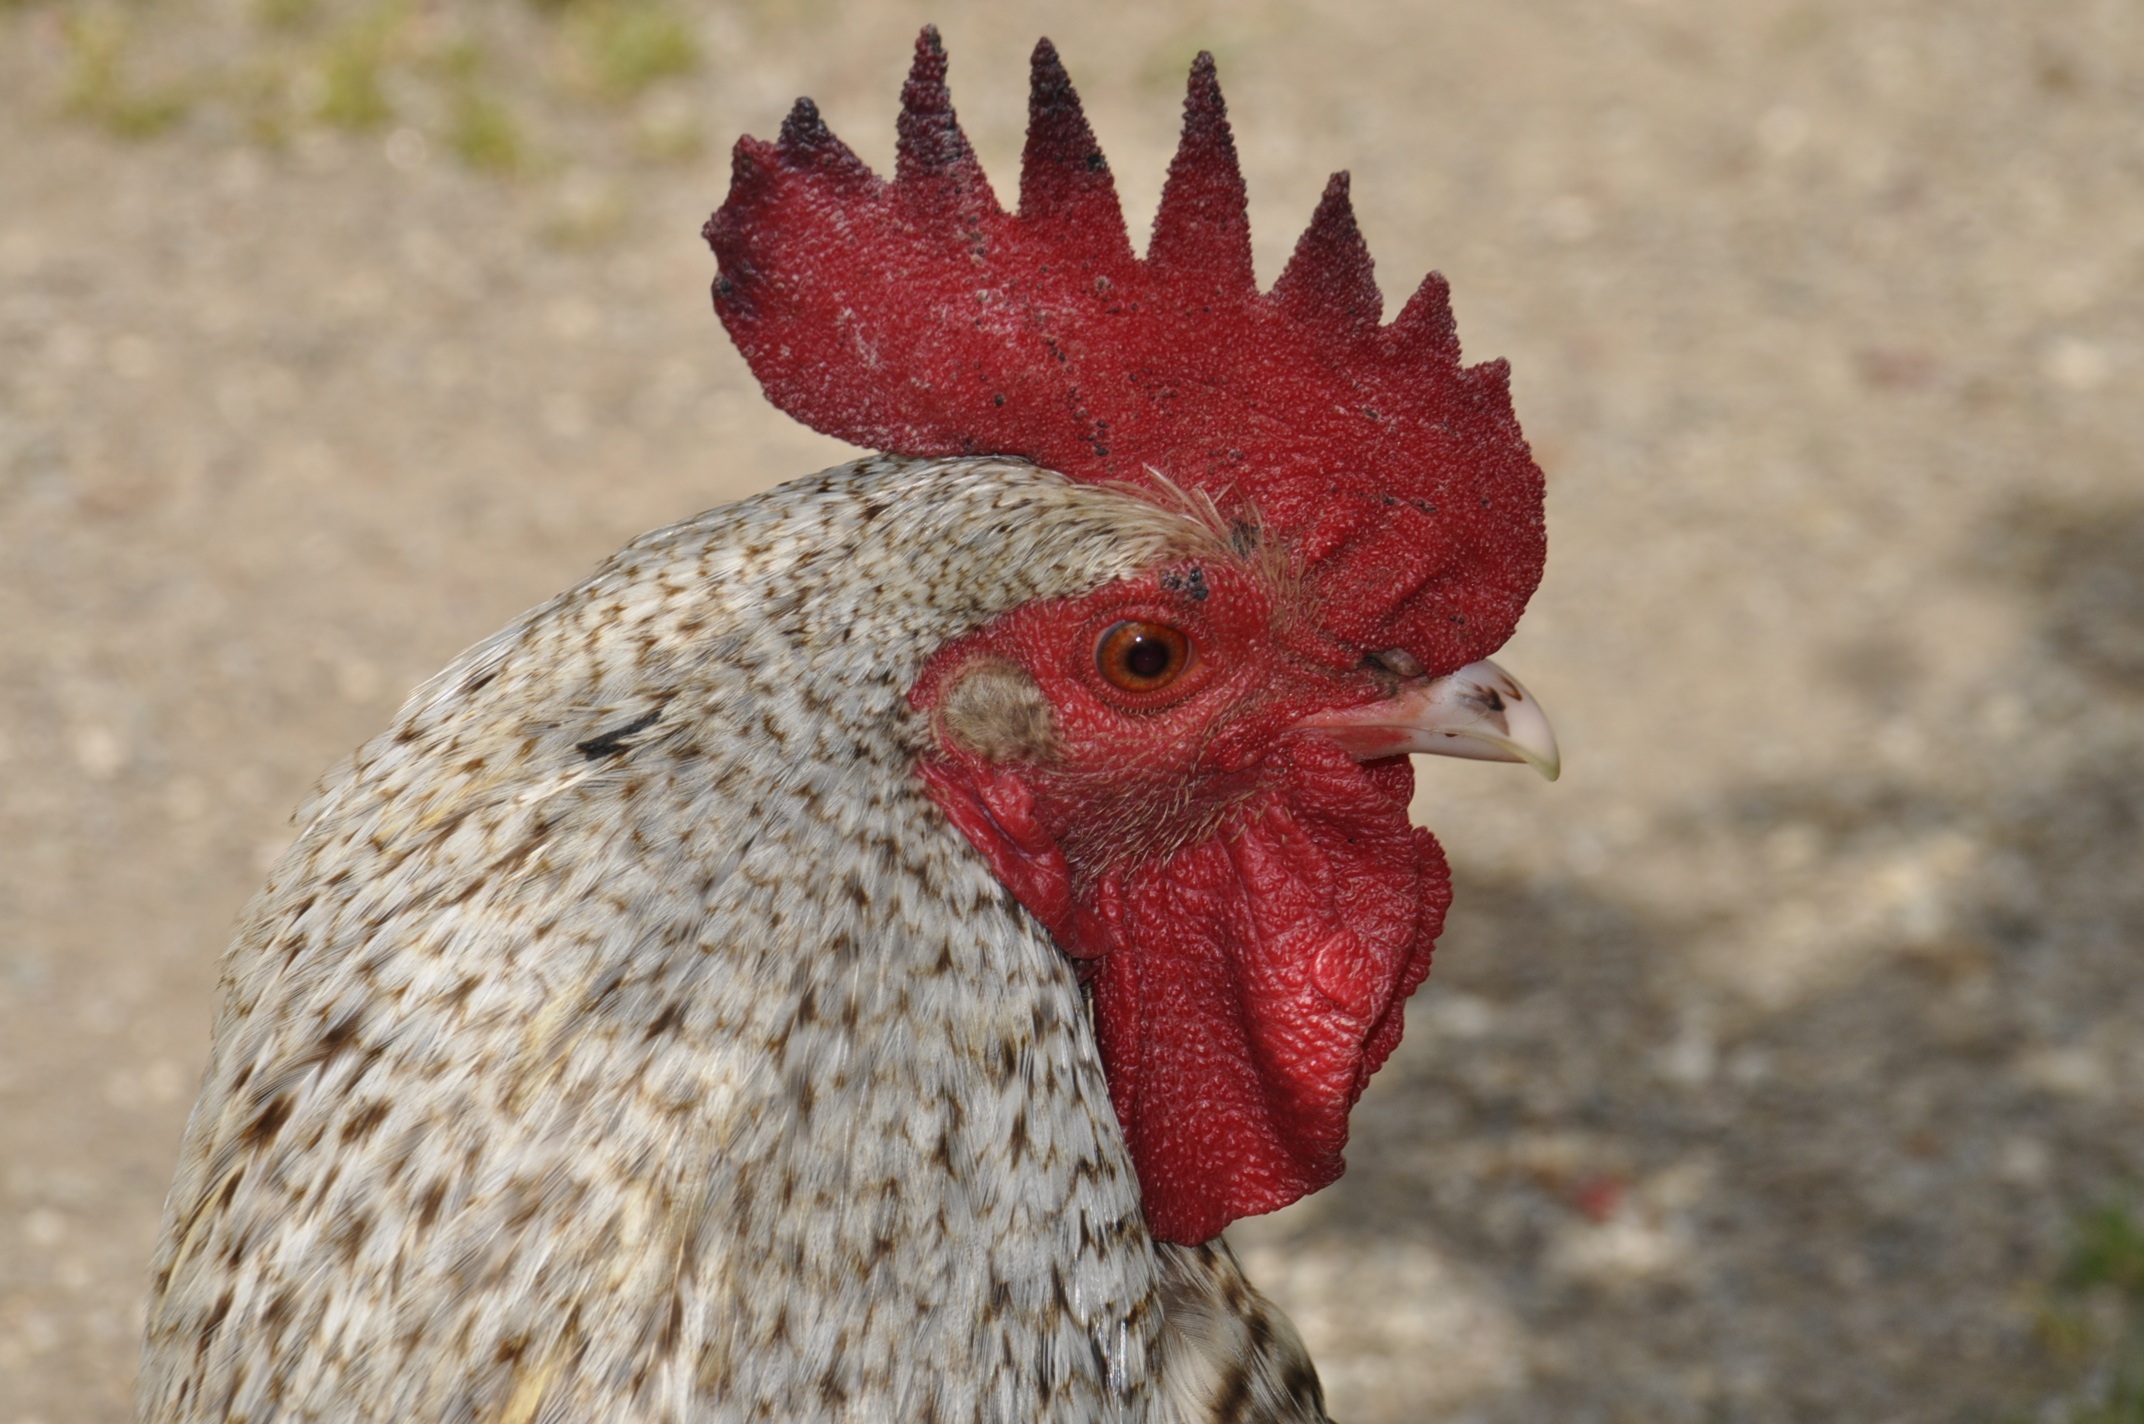
bird, morning, wildlife, red, beak, chicken, fowl, fauna, rooster, poultry, close up, pheasant, galliformes, vertebrate, hahn, cockscomb, phasianidae, comb